Defenders of Ardania

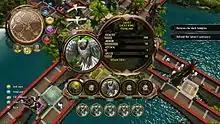
"Defenders of Ardania" includes both land and air units.

"Defenders of Ardania" is a tower defense game that also has offensive real-time strategy elements. As with all tower defense games, the player must defend their home base by building several types of static tower units that fire at weak offensive units spawned by the opponent. In "Defenders of Ardania", however, players must also spawn soldiers themselves. Like the opponent's soldiers, the player's soldiers move along a fixed path towards their opponent's base and cannot be directly maneuvered by the player. The game is won if units spawned by the player get past the opponent's towers and destroy the opponent's base before the opponent's units get past the player's towers and destroy the player's base.